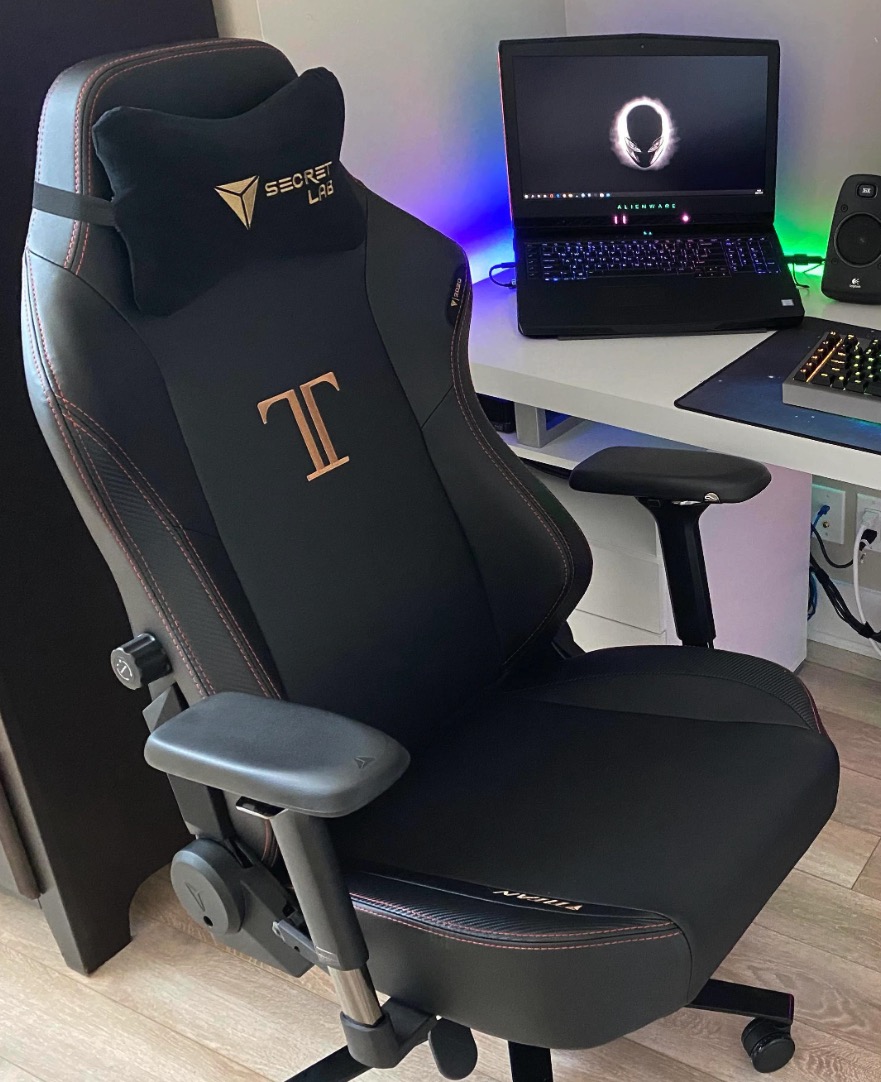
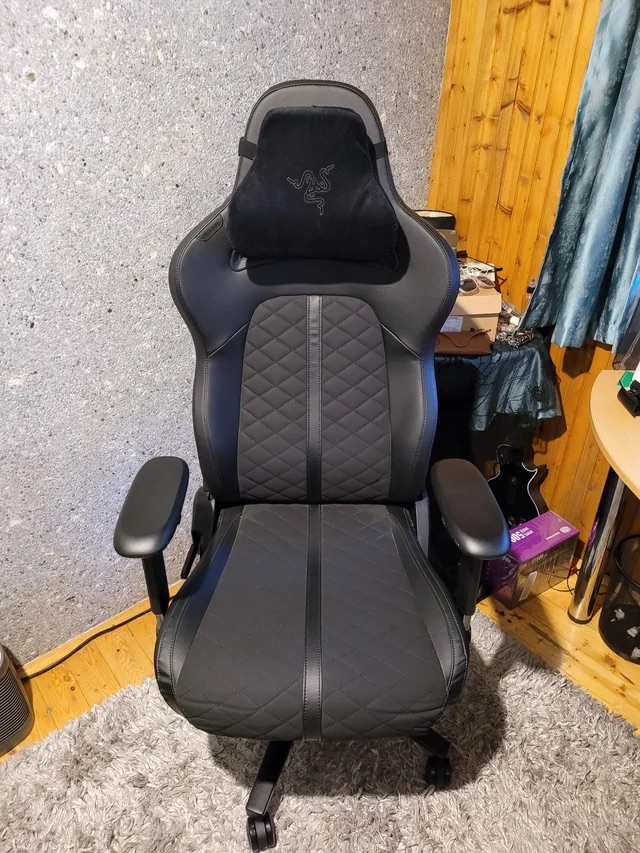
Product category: items_chair
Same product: no